Fanny Campbell, the Female Pirate Captain

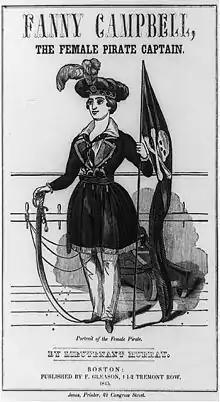
Fanny Campbell, protagonist of the 1844 novel "Fanny Campbell, the Female Pirate" by Maturin Murray Ballou

Fanny Campbell, the Female Pirate Captain: A Tale of the Revolution is an 1844 American novel by Maturin Murray Ballou, about a woman who goes to sea to rescue her fiancé and becomes commander of a pirate ship. The popularity of its heroine continued long after the book was published, with some writers publishing accounts of Fanny Campbell as if she were real.